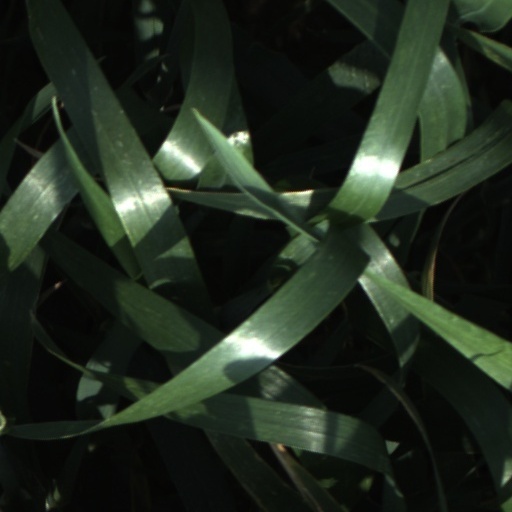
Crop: wheat